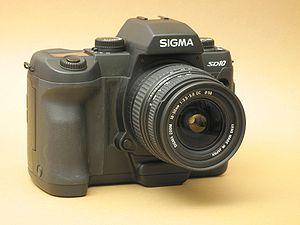
Cet article présente une liste des marques et fabricants de matériel photographique.